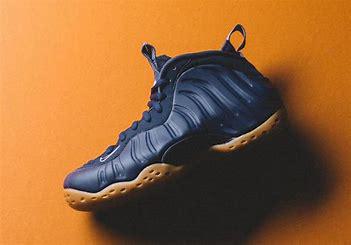
Brand: Nike
Model: Air Foamposite One